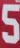
Number: 5